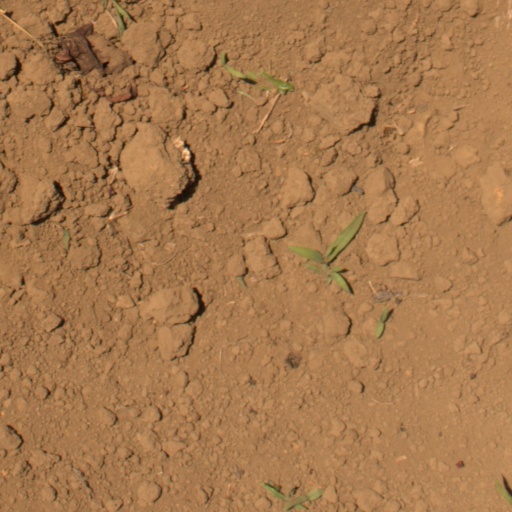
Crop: Jerusalem artichoke